Artiodactyl

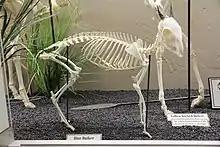
A blue duiker skeleton on display at the Museum of Osteology

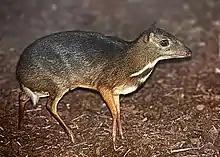
A mouse deer, which looks like a mouse with tiny stilt-like deer legs.

Artiodactyls are generally quadrupeds. Two major body types are known: suinids and hippopotamuses are characterized by a stocky body, short legs, and a large head; camels and ruminants, though, have a more slender build and lanky legs. Size varies considerably; the smallest member, the mouse deer, often reaches a body length of only and a weight of . The largest member, the hippopotamus, can grow up to in length and weigh , and the giraffe can grow to be tall and in body length. All even-toed ungulates display some form of sexual dimorphism: the males are consistently larger and heavier than the females. In the majority of deer species, only the males grow antlers, and the horns of bovines are usually small or not present in females. Male Indian antelopes have a much darker coat than females.